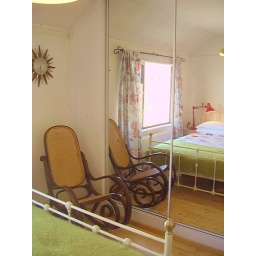
Rocking chair in bedroom